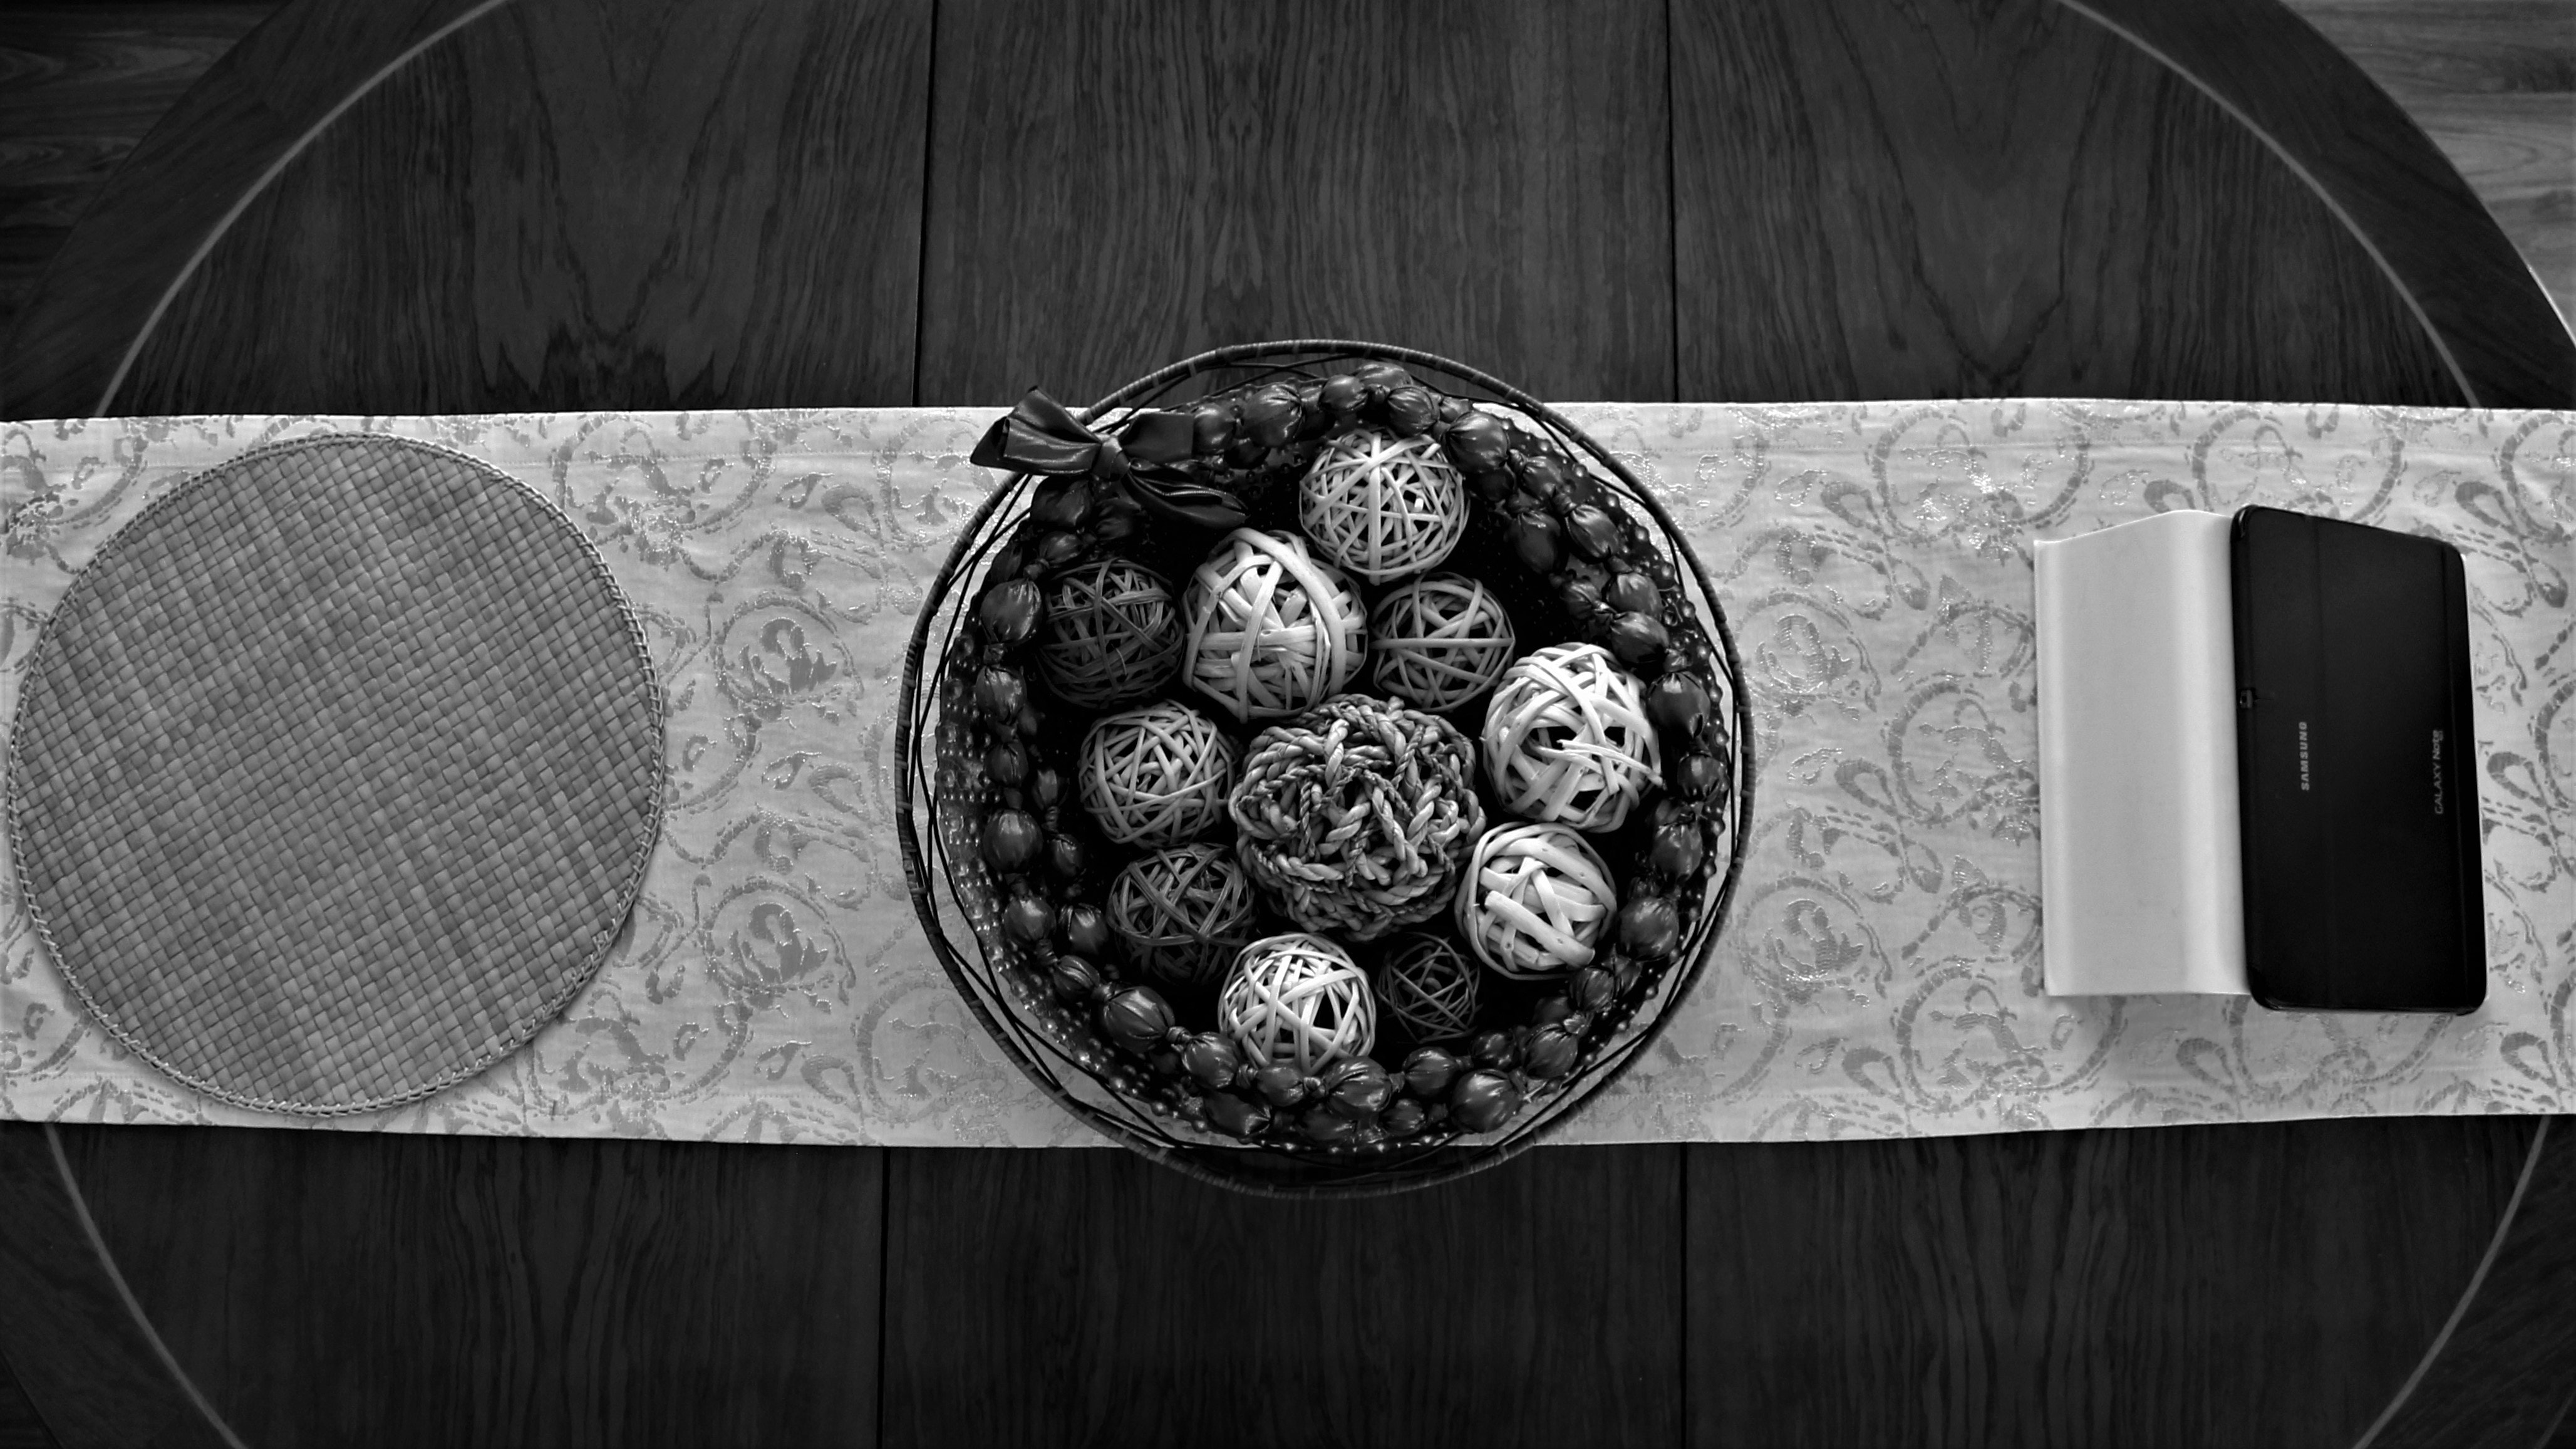
white, black, still life photography, monochrome photography, black and white, monochrome, table, plate, photography, still life, food, platter, sphere, dishware, silver, stock photography, style, tray, recipe, finger food, dish, cuisine